Adrian Peterson

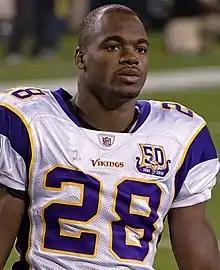
Peterson at Lambeau Field in 2010

Prior to the start of the 2009 season, analysts of both the NFL Network and ESPN unanimously named Peterson the best running back in the NFL today. However, the arrival of quarterback Brett Favre, one of the greatest quarterbacks in NFL history, coming out of retirement brought both expectation and speculation about Peterson's new role in the offense. Head coach Brad Childress, however, stated that he wanted to continue leaning on Peterson, giving him a large number of carries. Favre worked well into the offense through the first half of the season, re-establishing Peterson's ability with a passing attack. Peterson had 917 rushing yards through Week 10, while the Vikings had a record of 8–1.